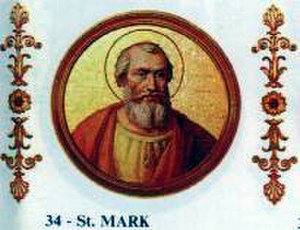
Pave Markus
Pave Markus 1. blev valgt til pave 18. januar 336 og nåede derfor kun at være pave i knap ni måneder.